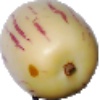
Label: pepino